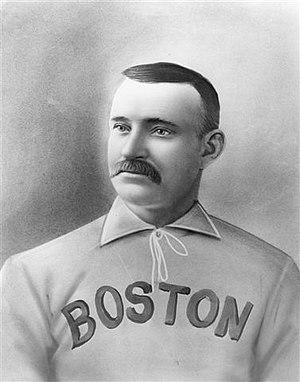
Charles Gardner Radbourn, surnommé Old Hoss Radbourn, est un joueur de baseball américain qui a joué dans les Ligues majeures de baseball entre 1881 et 1891.